Gram

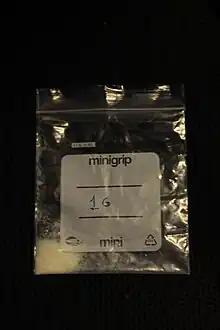
One gram of amphetamines (the unit often used for street retail)

The gram is the most widely used unit of measurement for non-liquid ingredients in cooking and grocery shopping worldwide. Liquid ingredients are often measured by volume rather than mass.